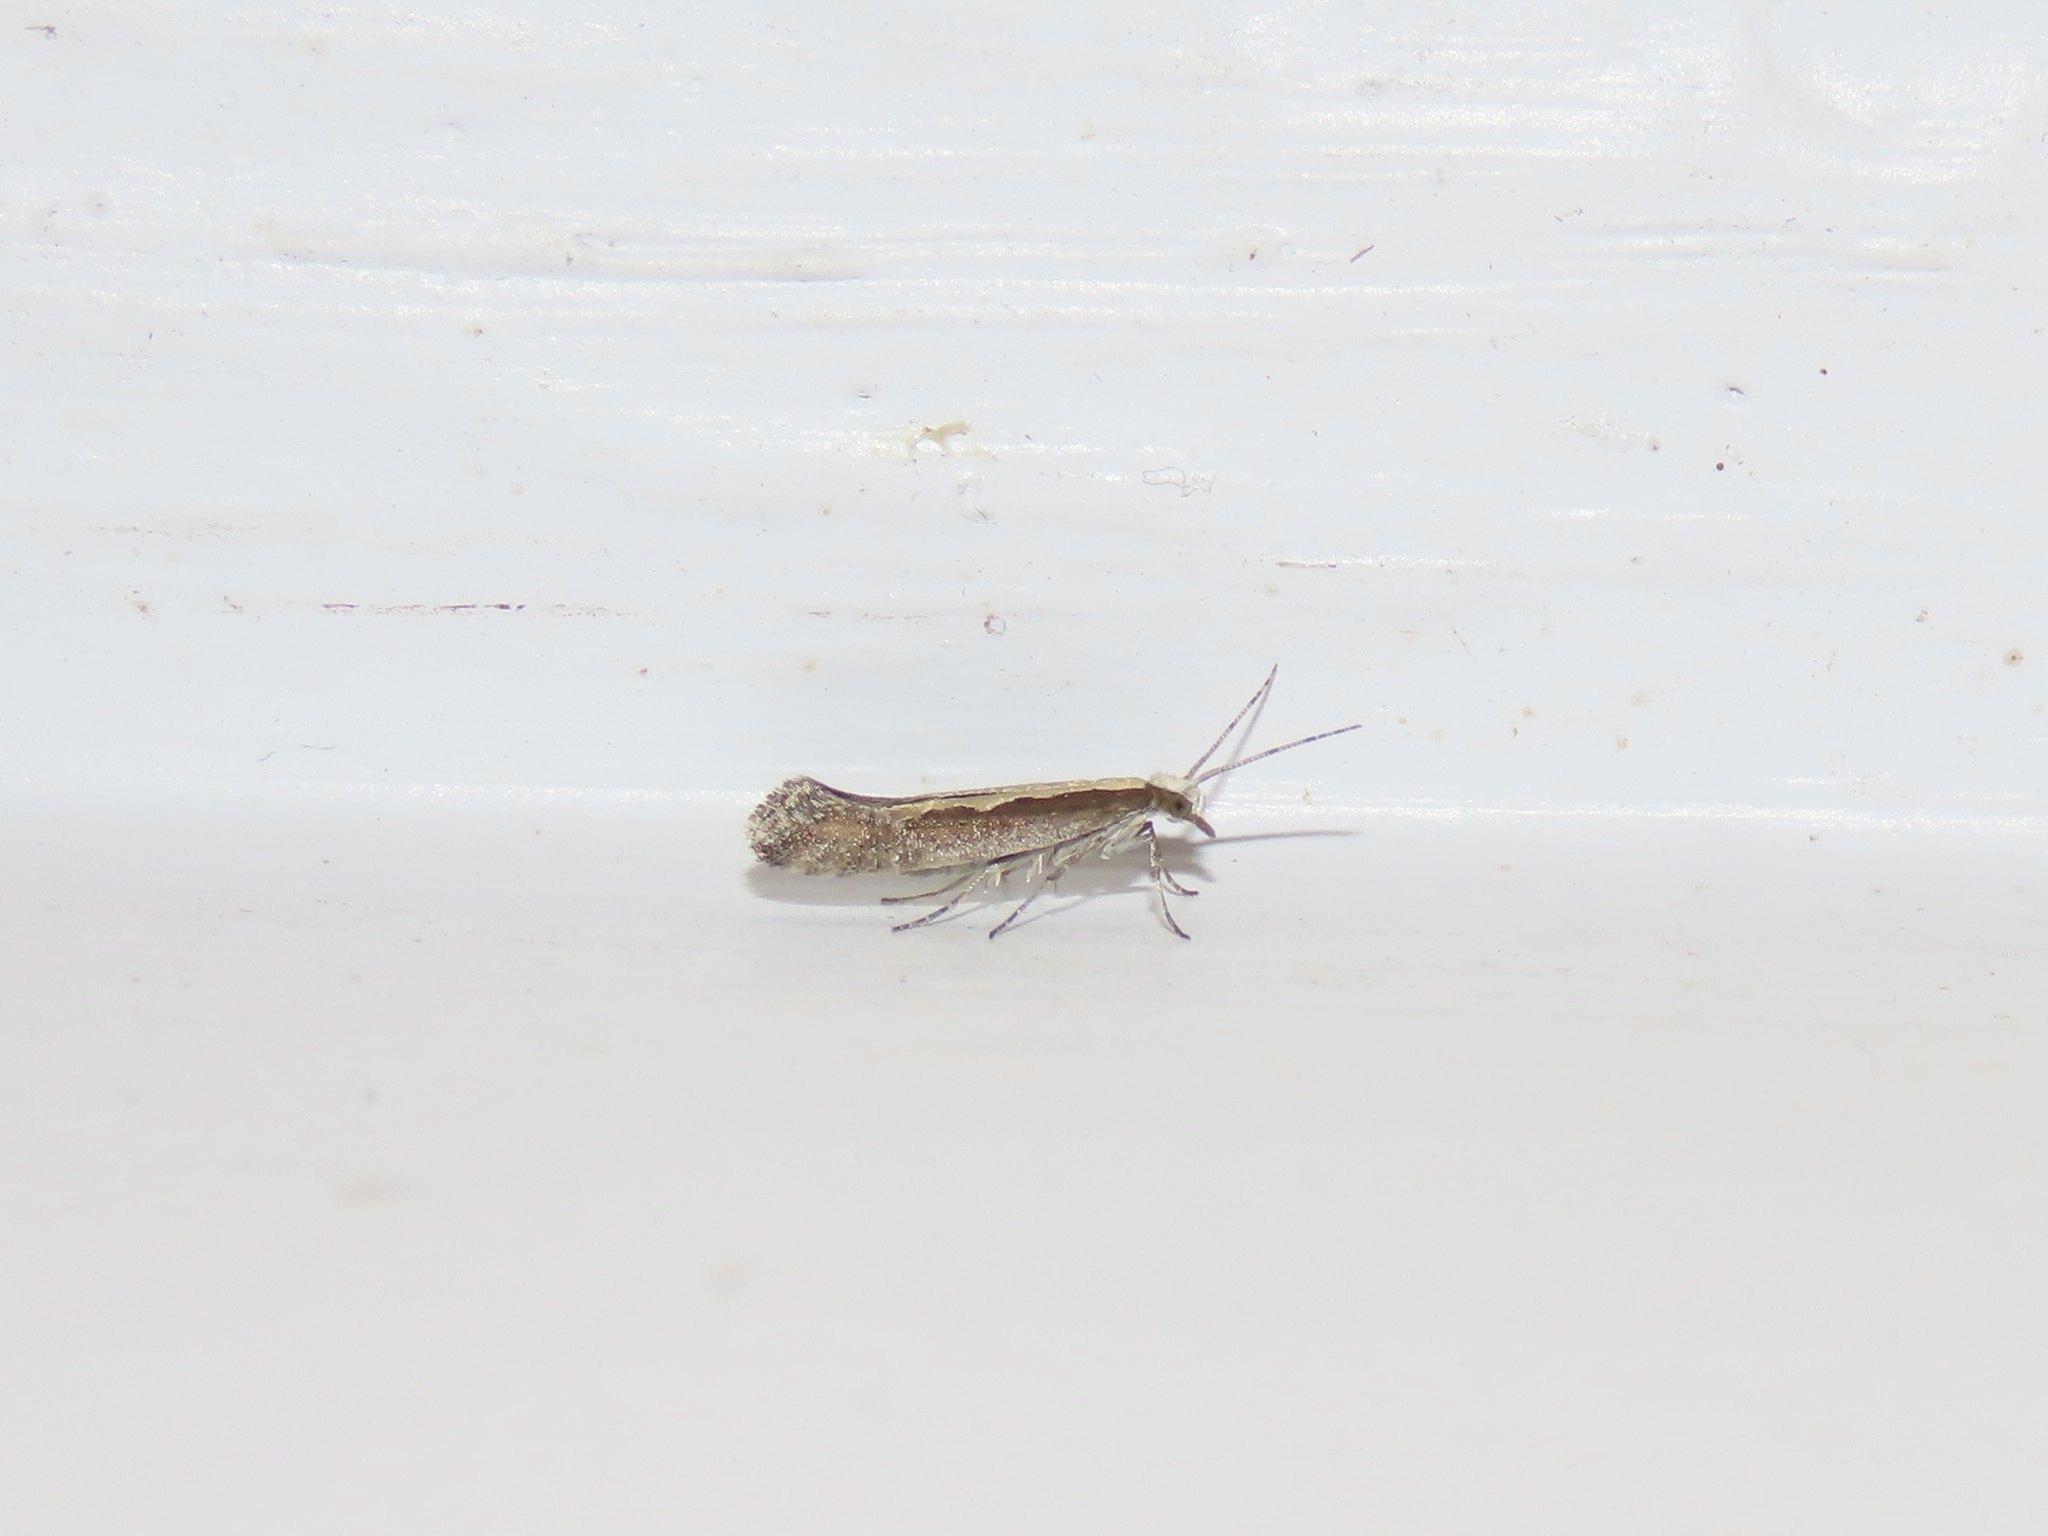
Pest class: diamondback_moth